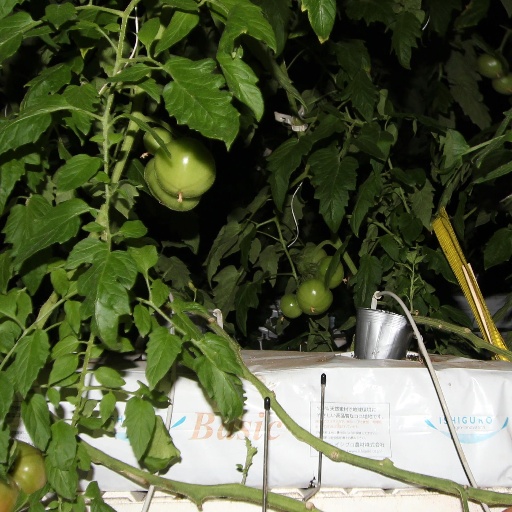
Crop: tomato